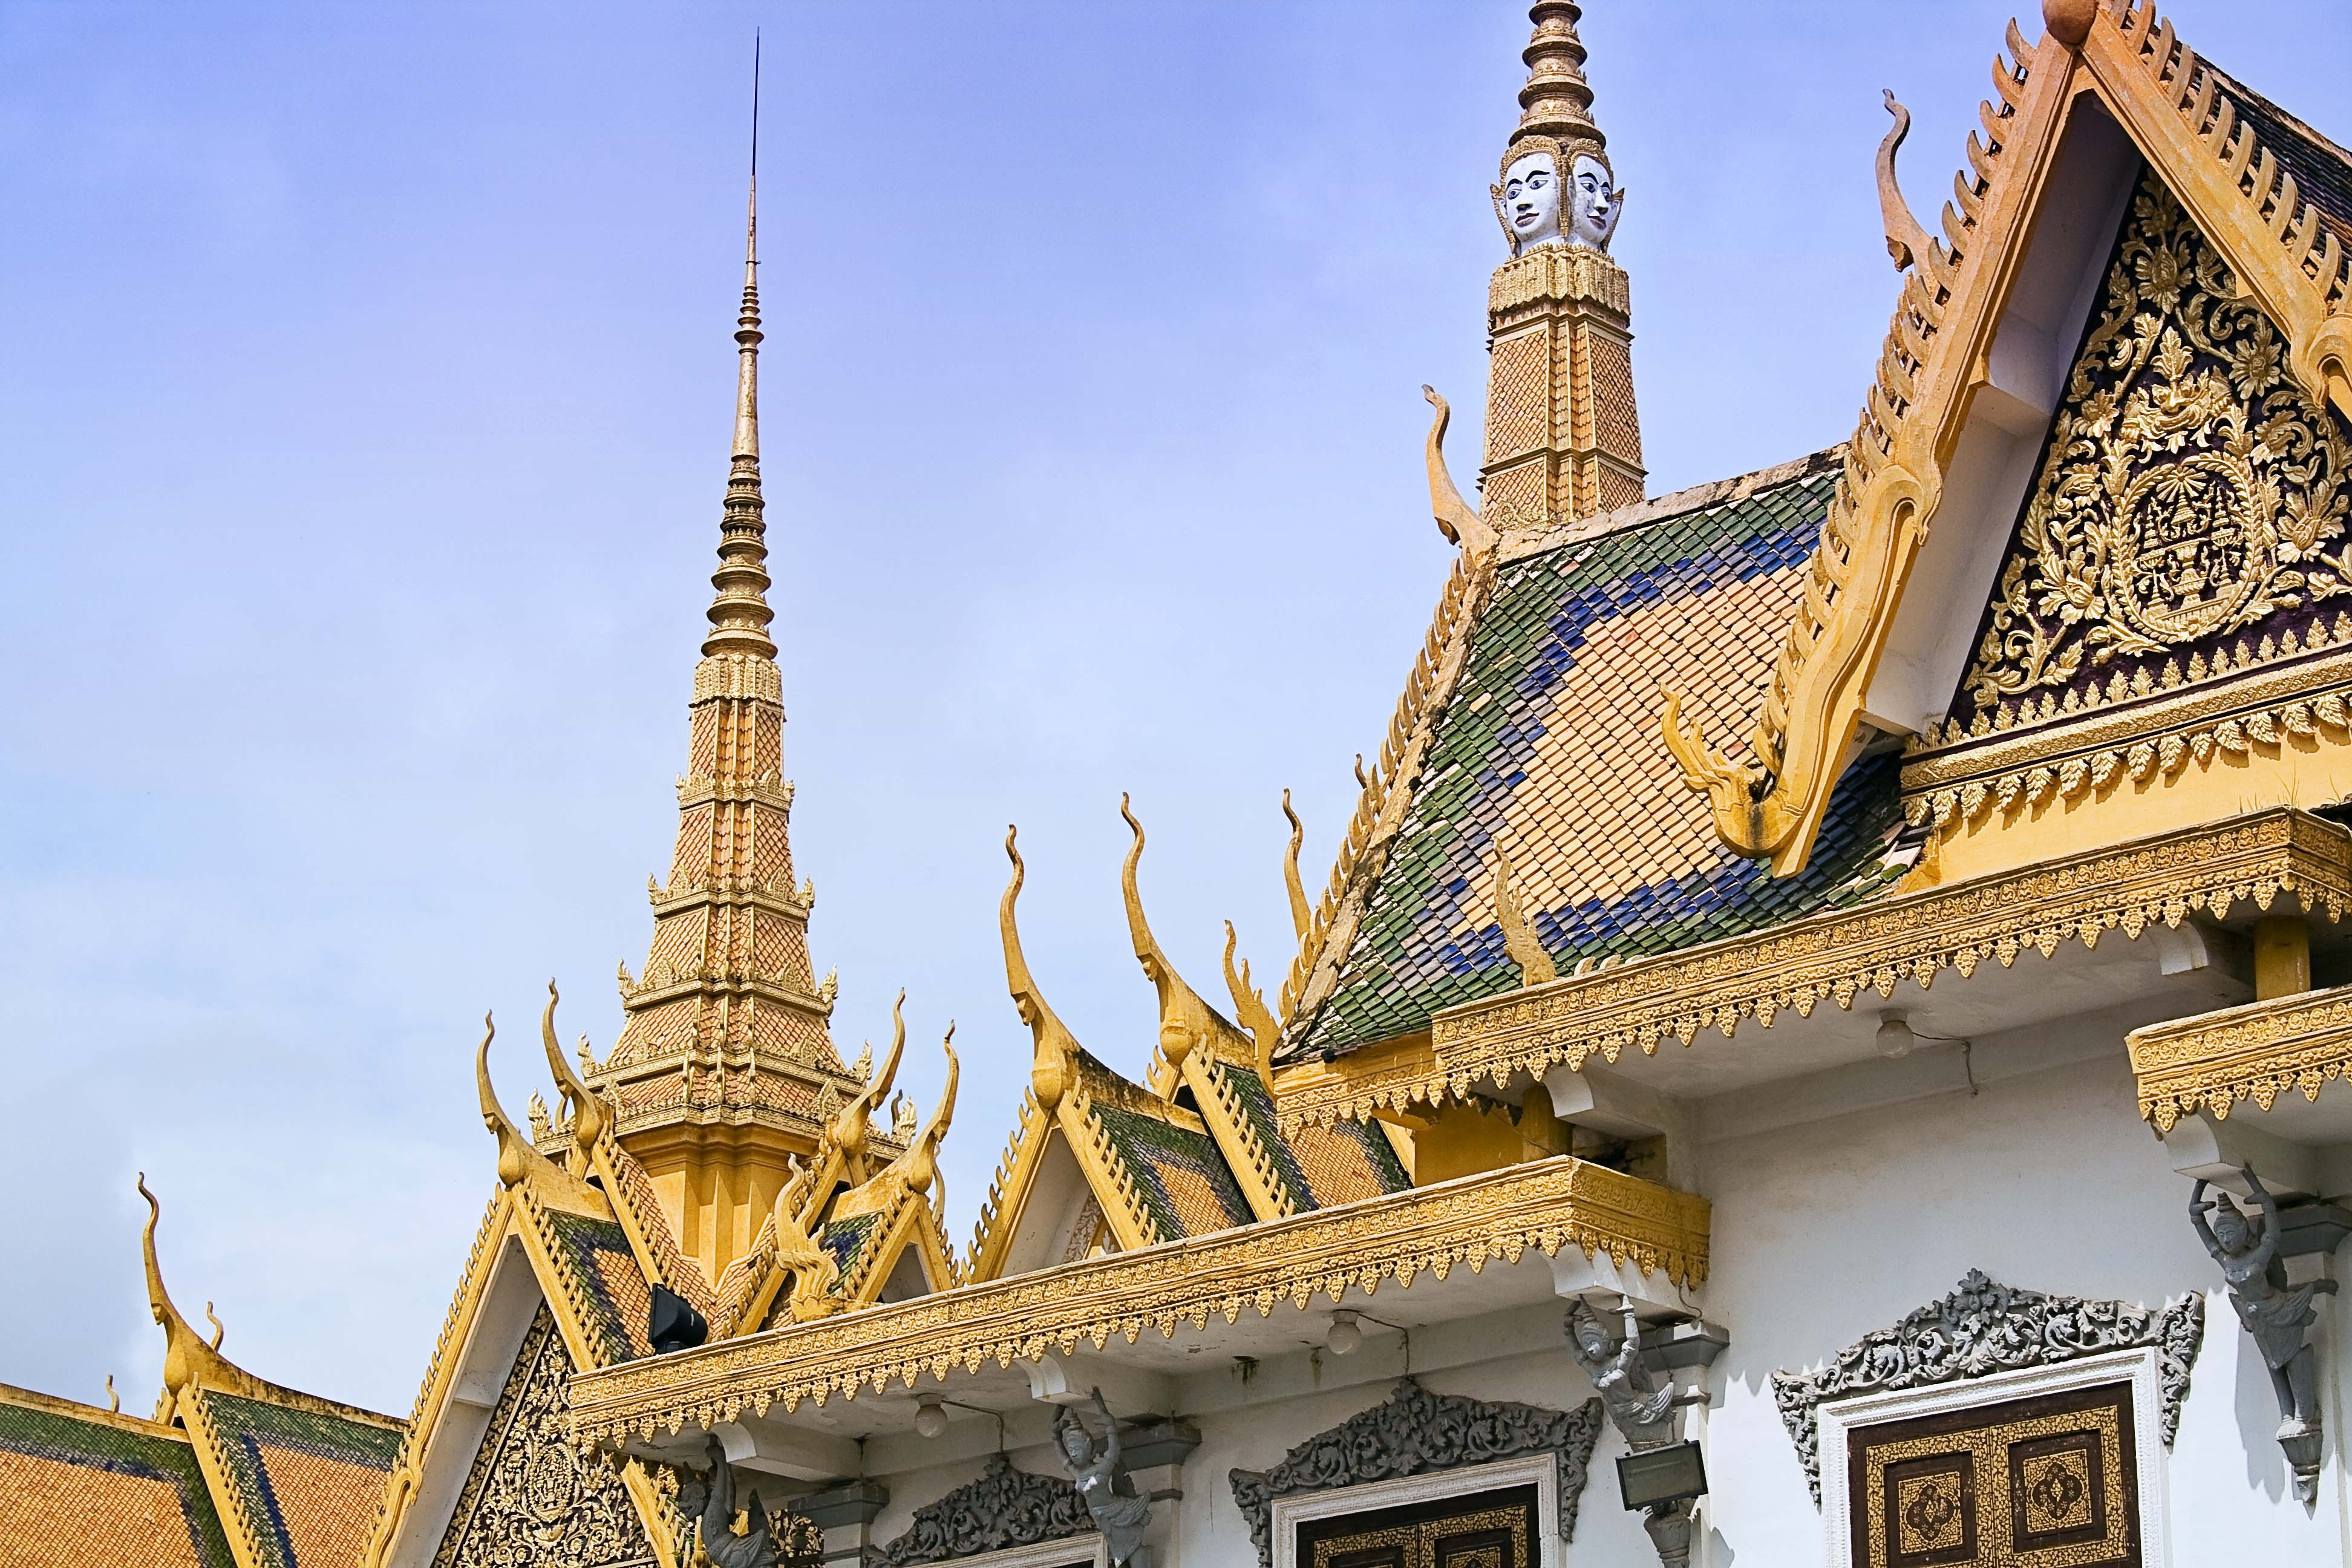
building, palace, tower, asia, landmark, place of worship, gold, temple, cambodia, royal, wat, royal palace, historic site, phnom penh